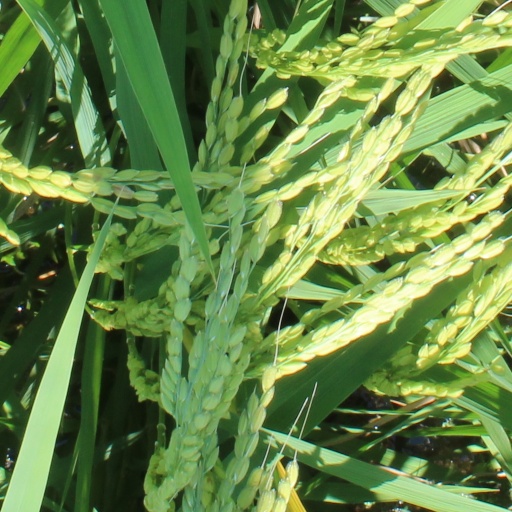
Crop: rice